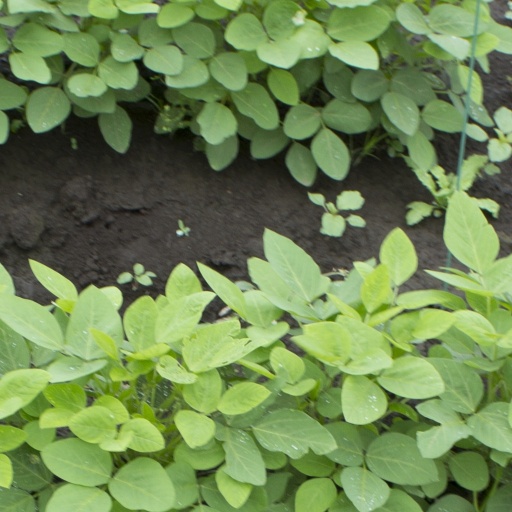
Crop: soybean